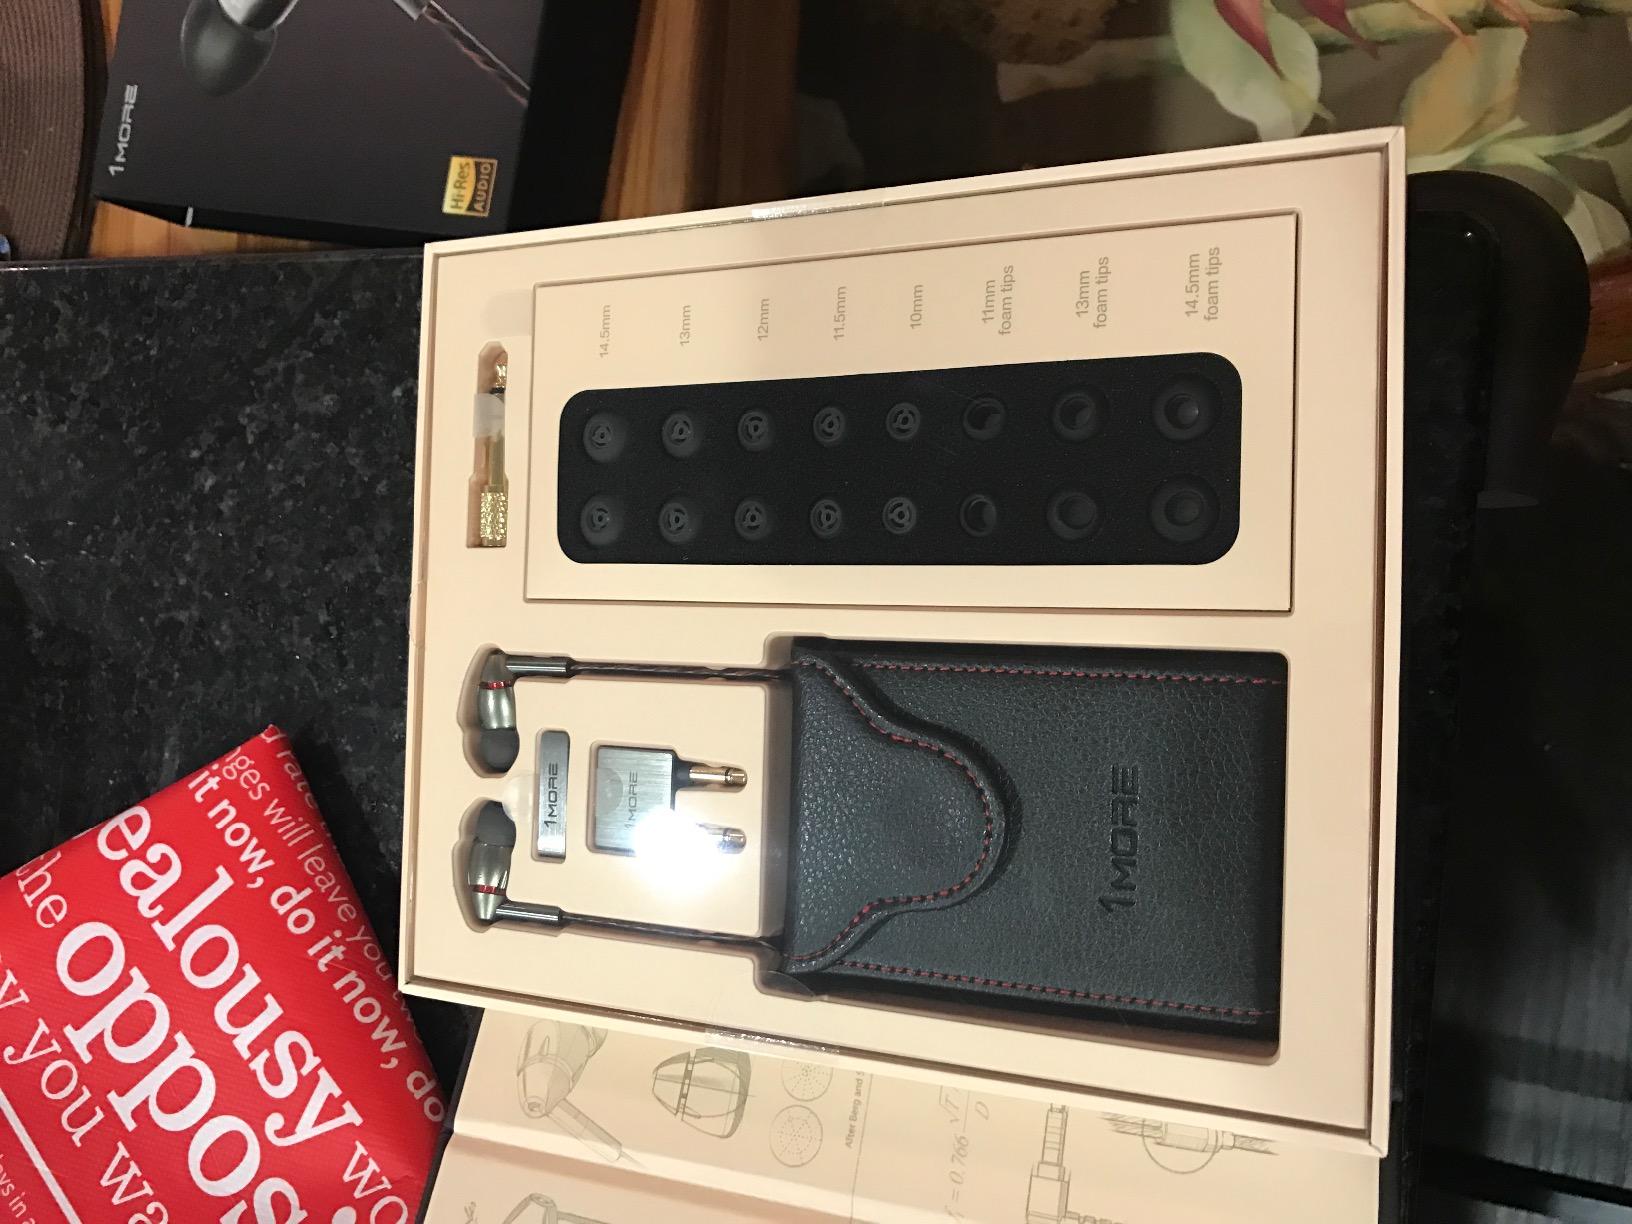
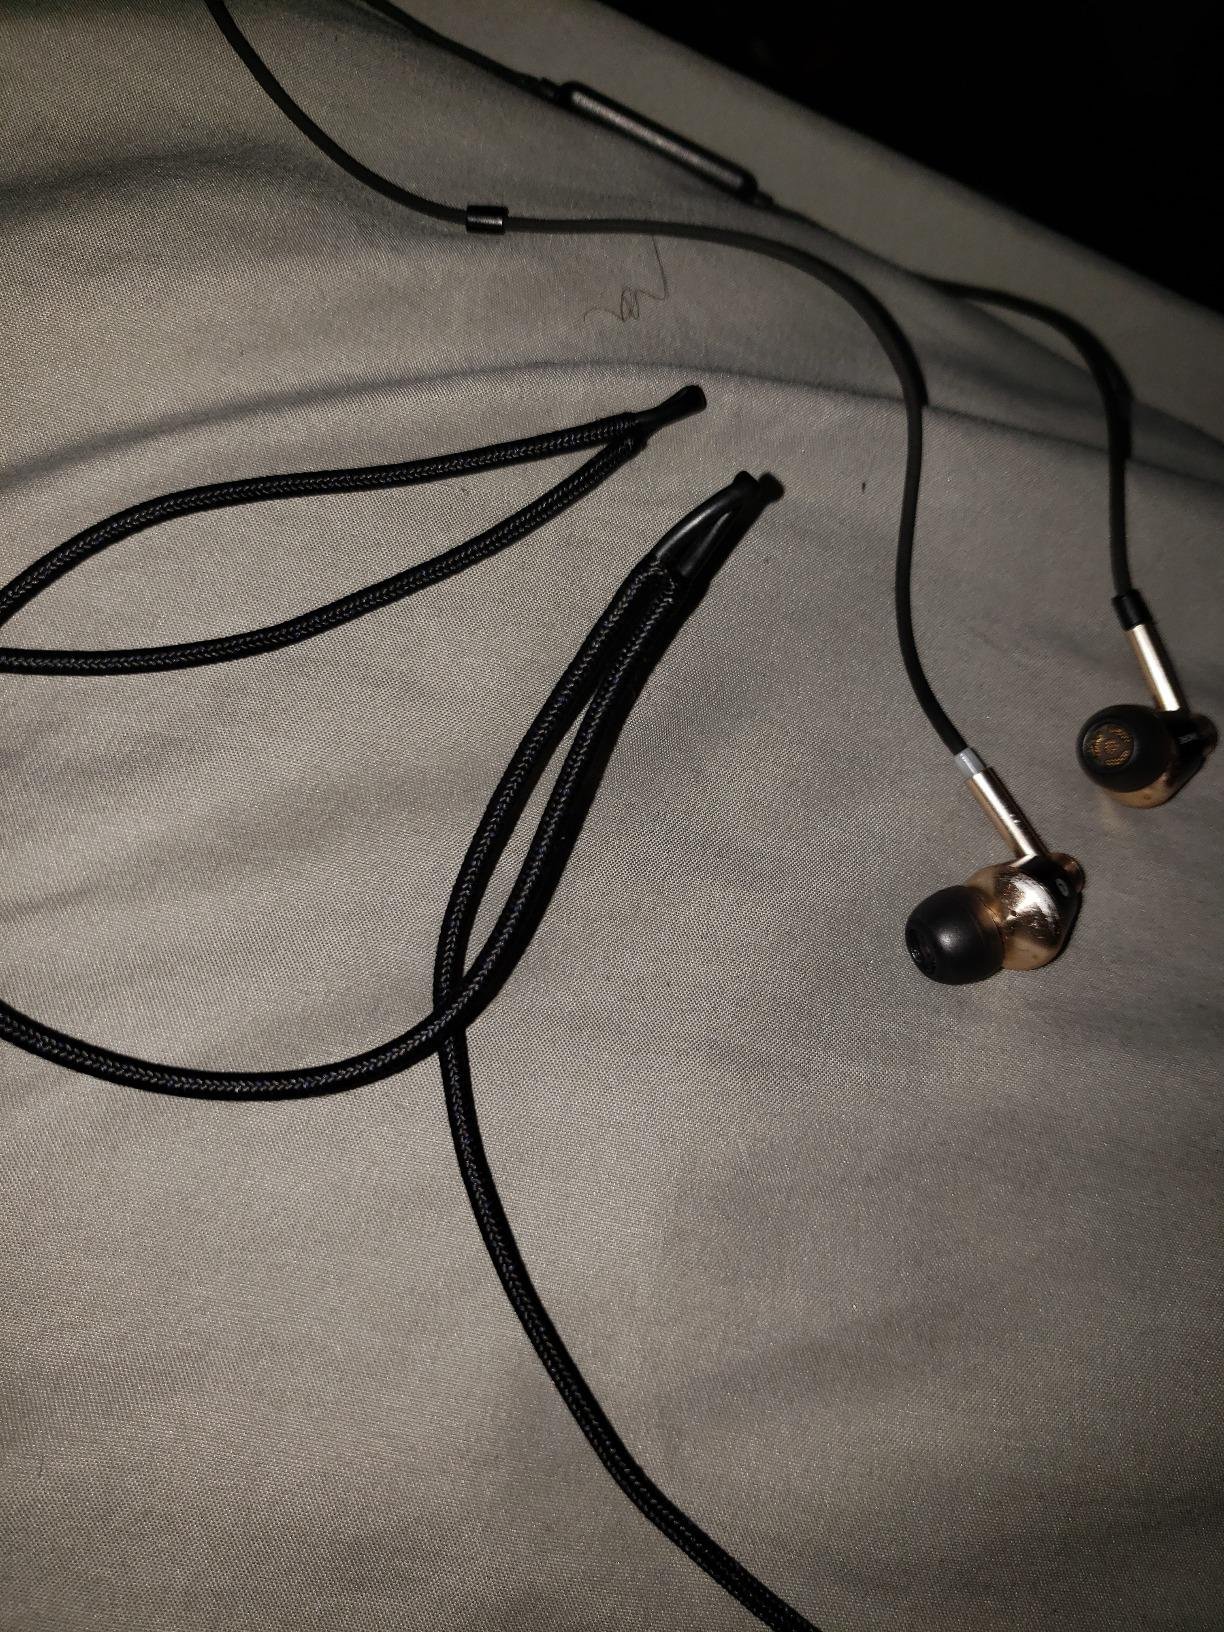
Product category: headphones
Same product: no